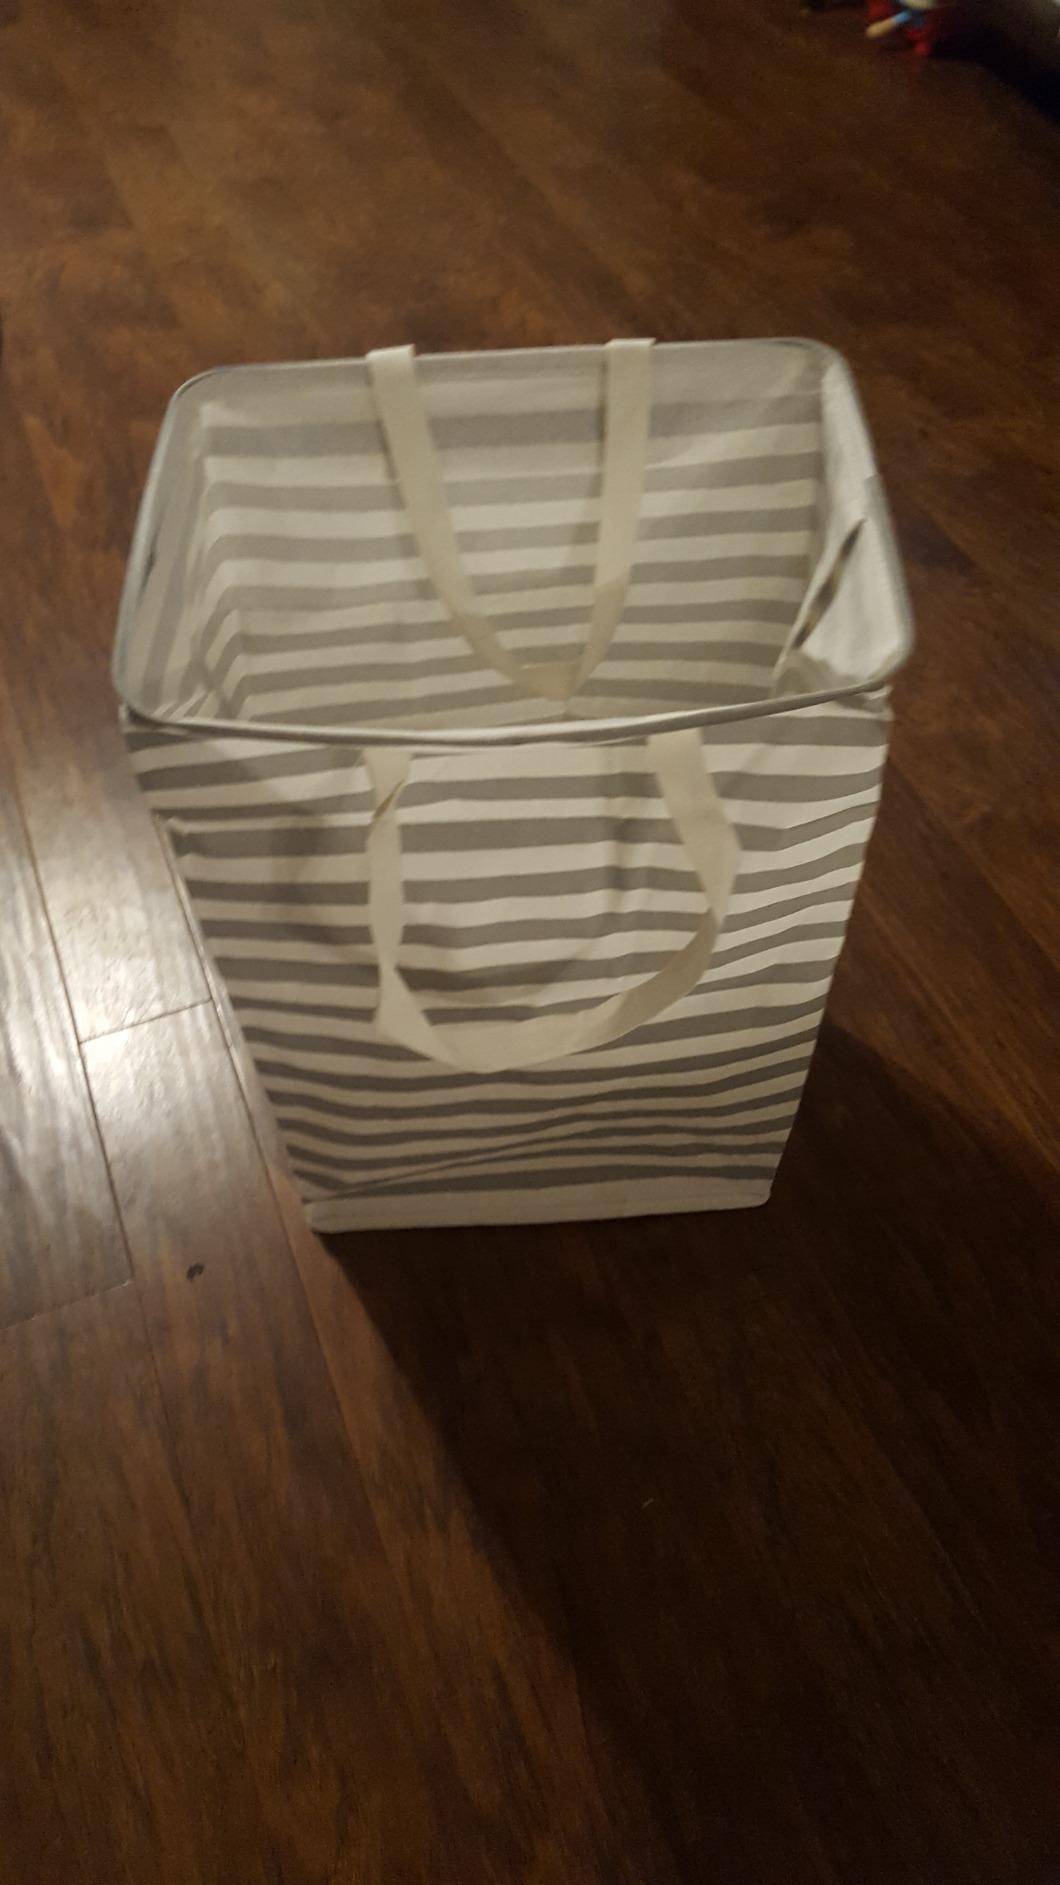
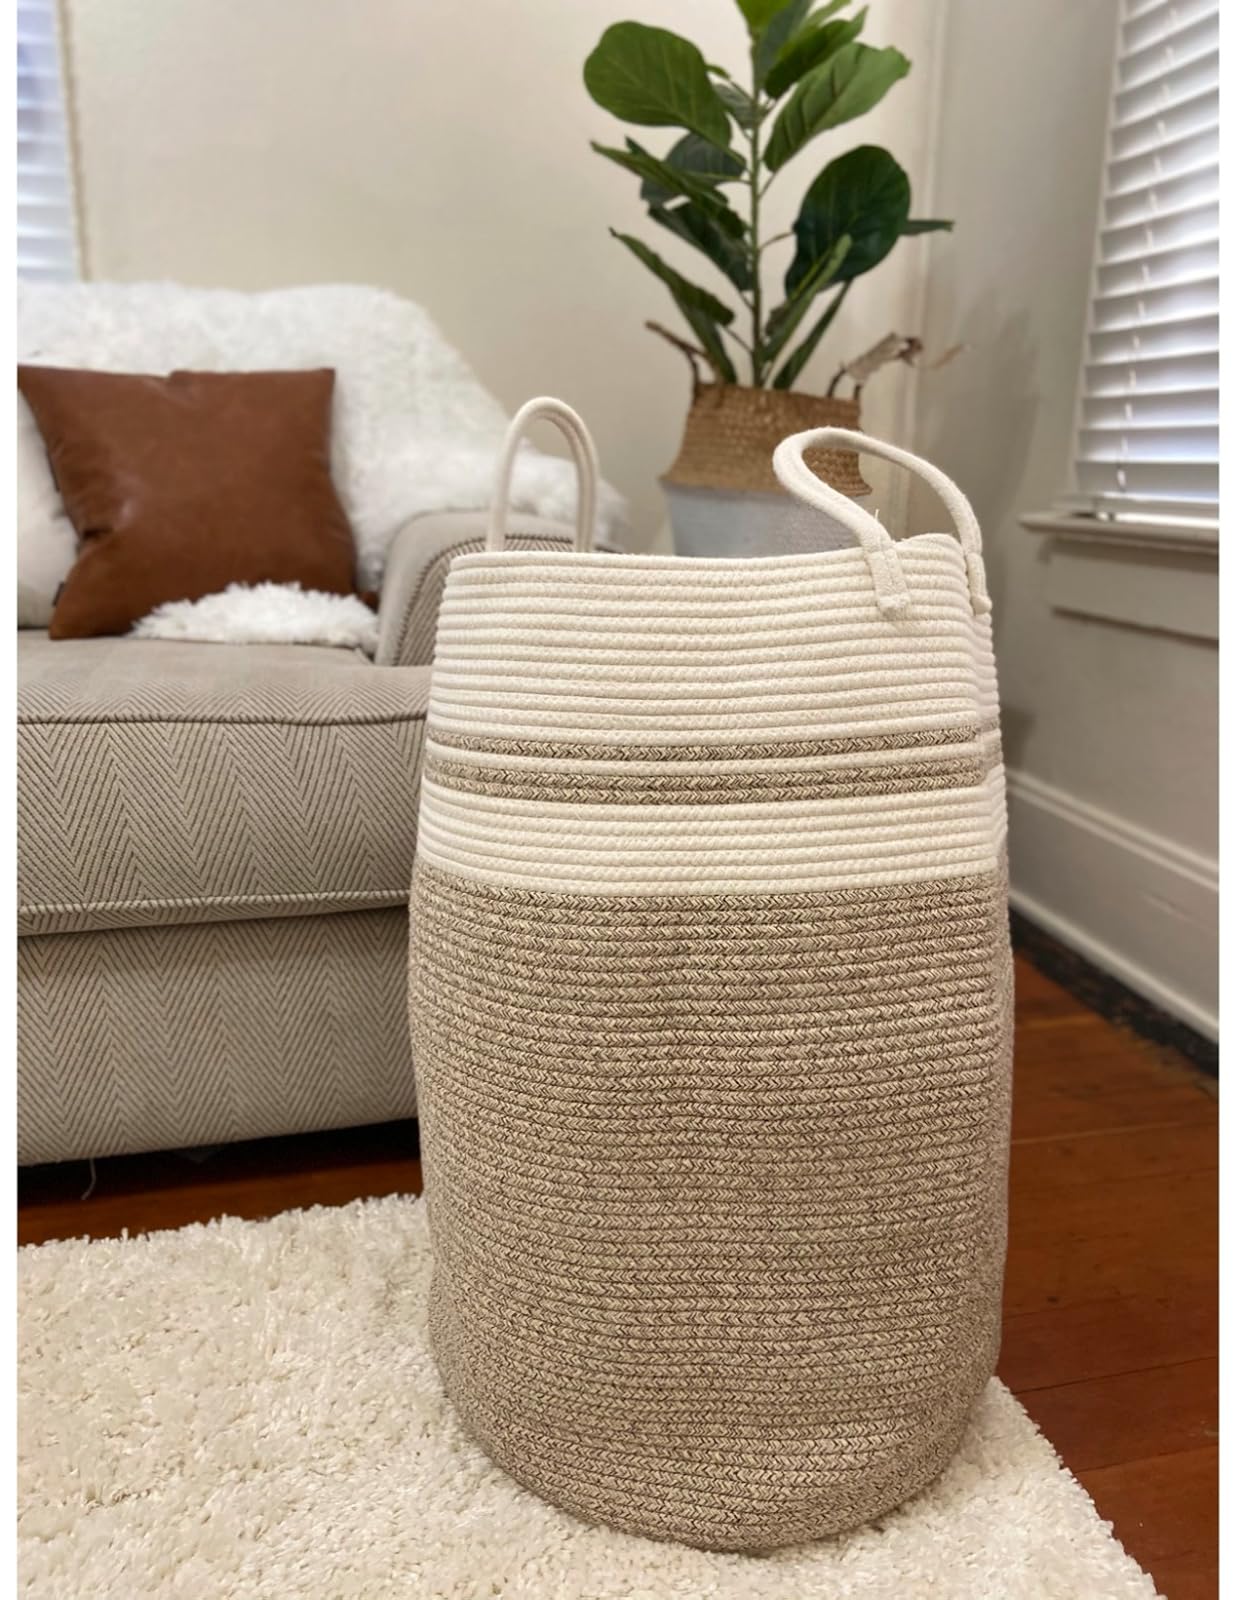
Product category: items_hamper
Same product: no